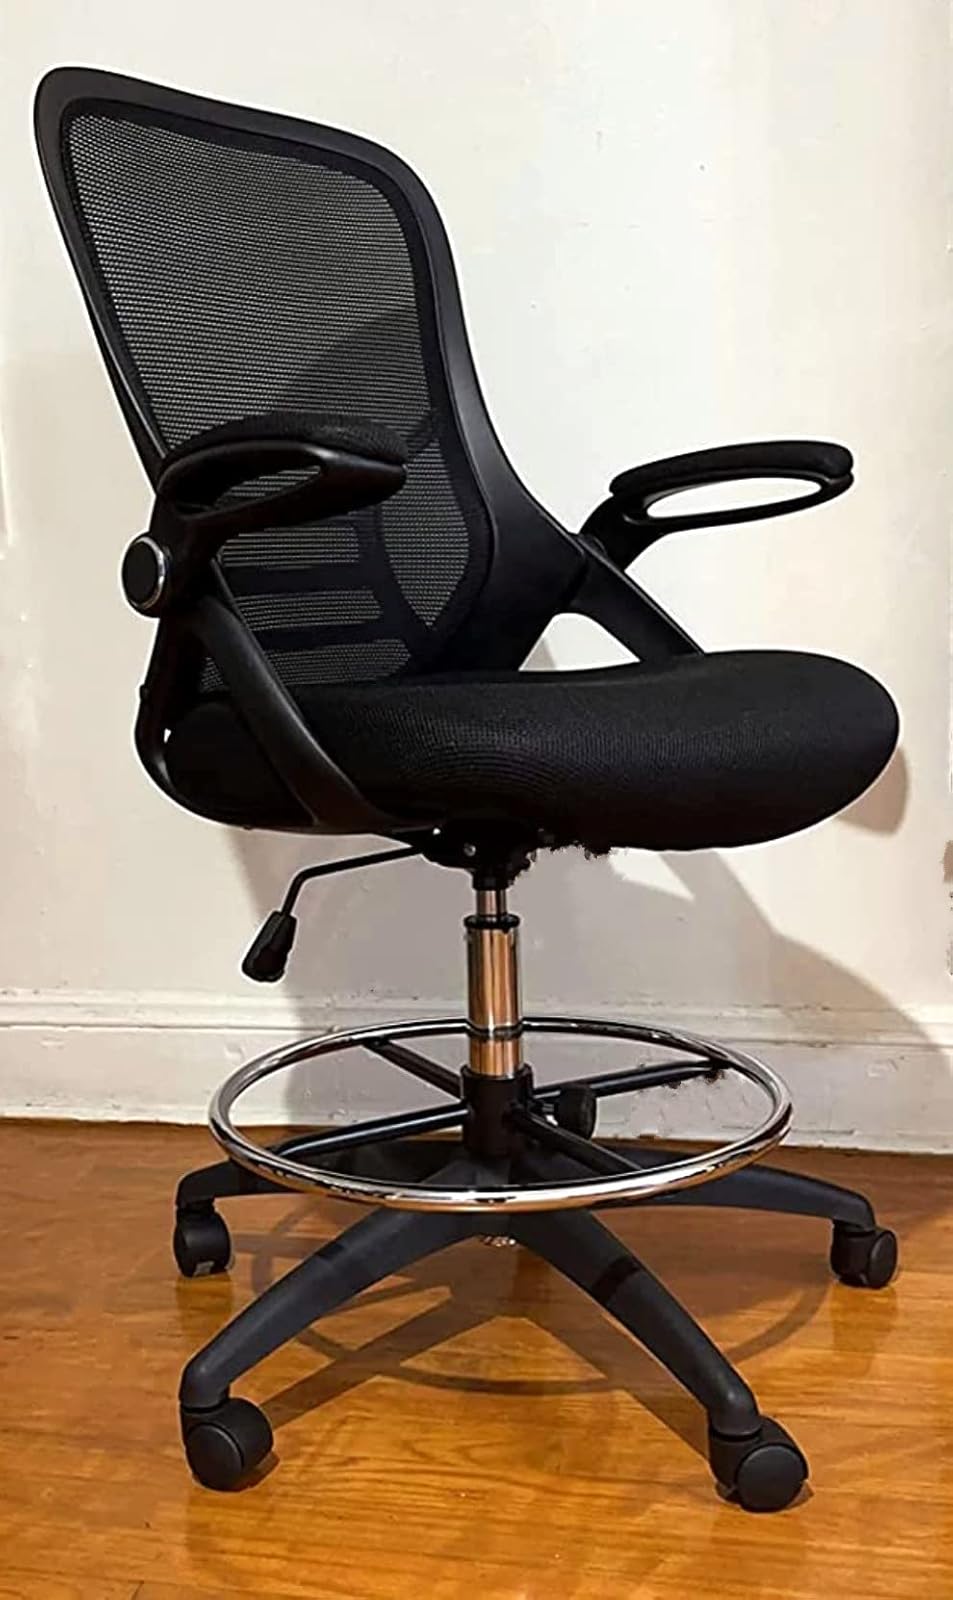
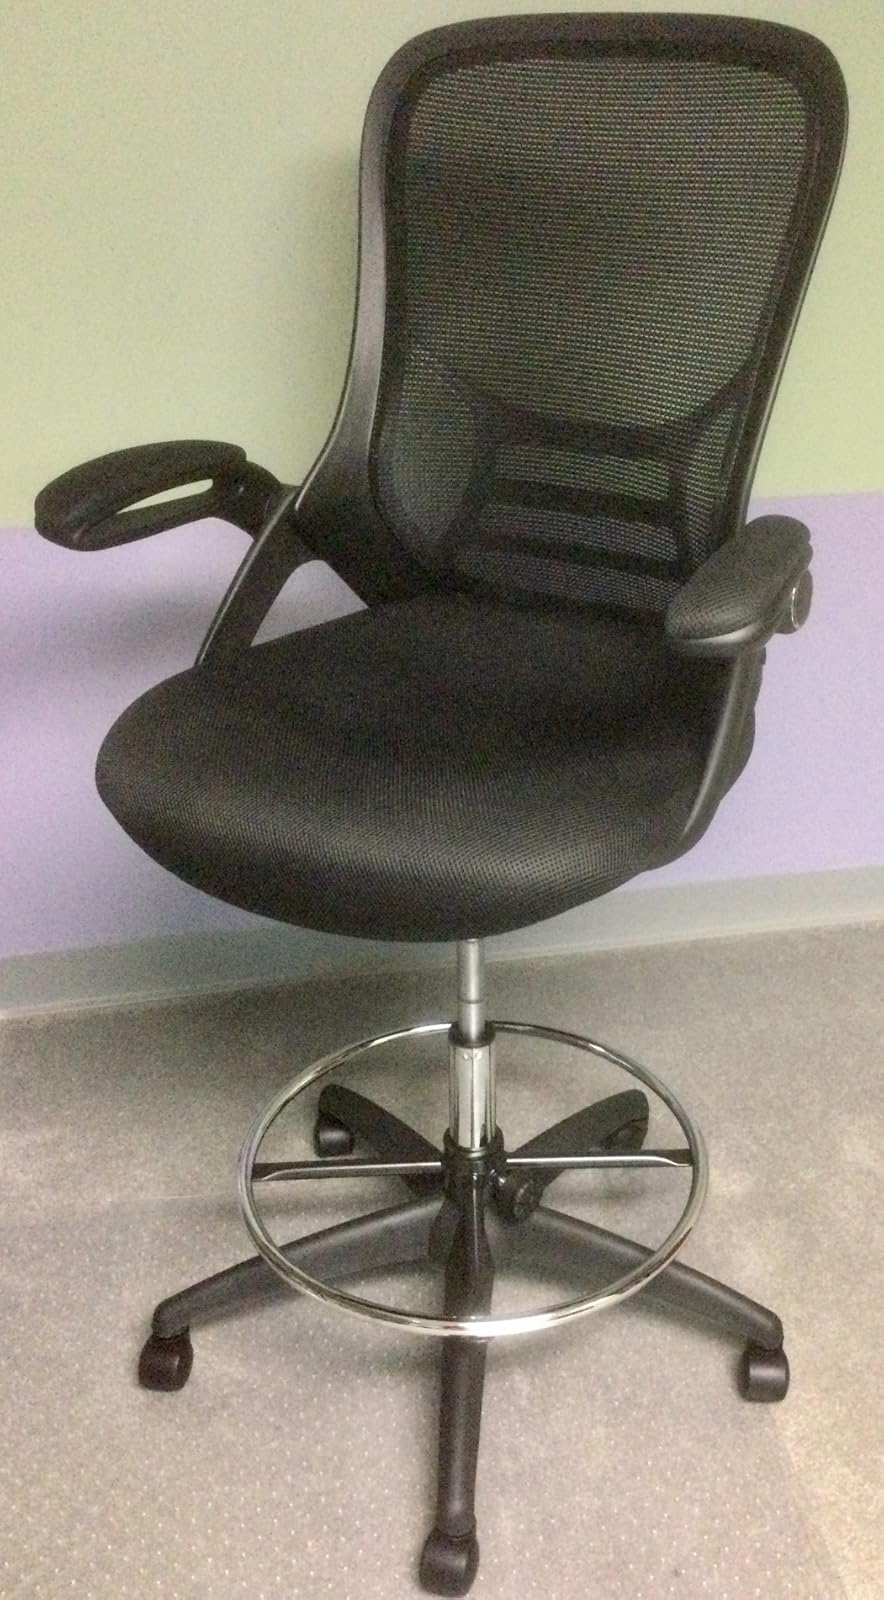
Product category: items_chair
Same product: yes